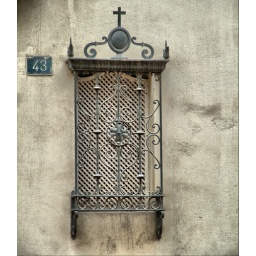
Ornate grille over a window in a back street in Alicante